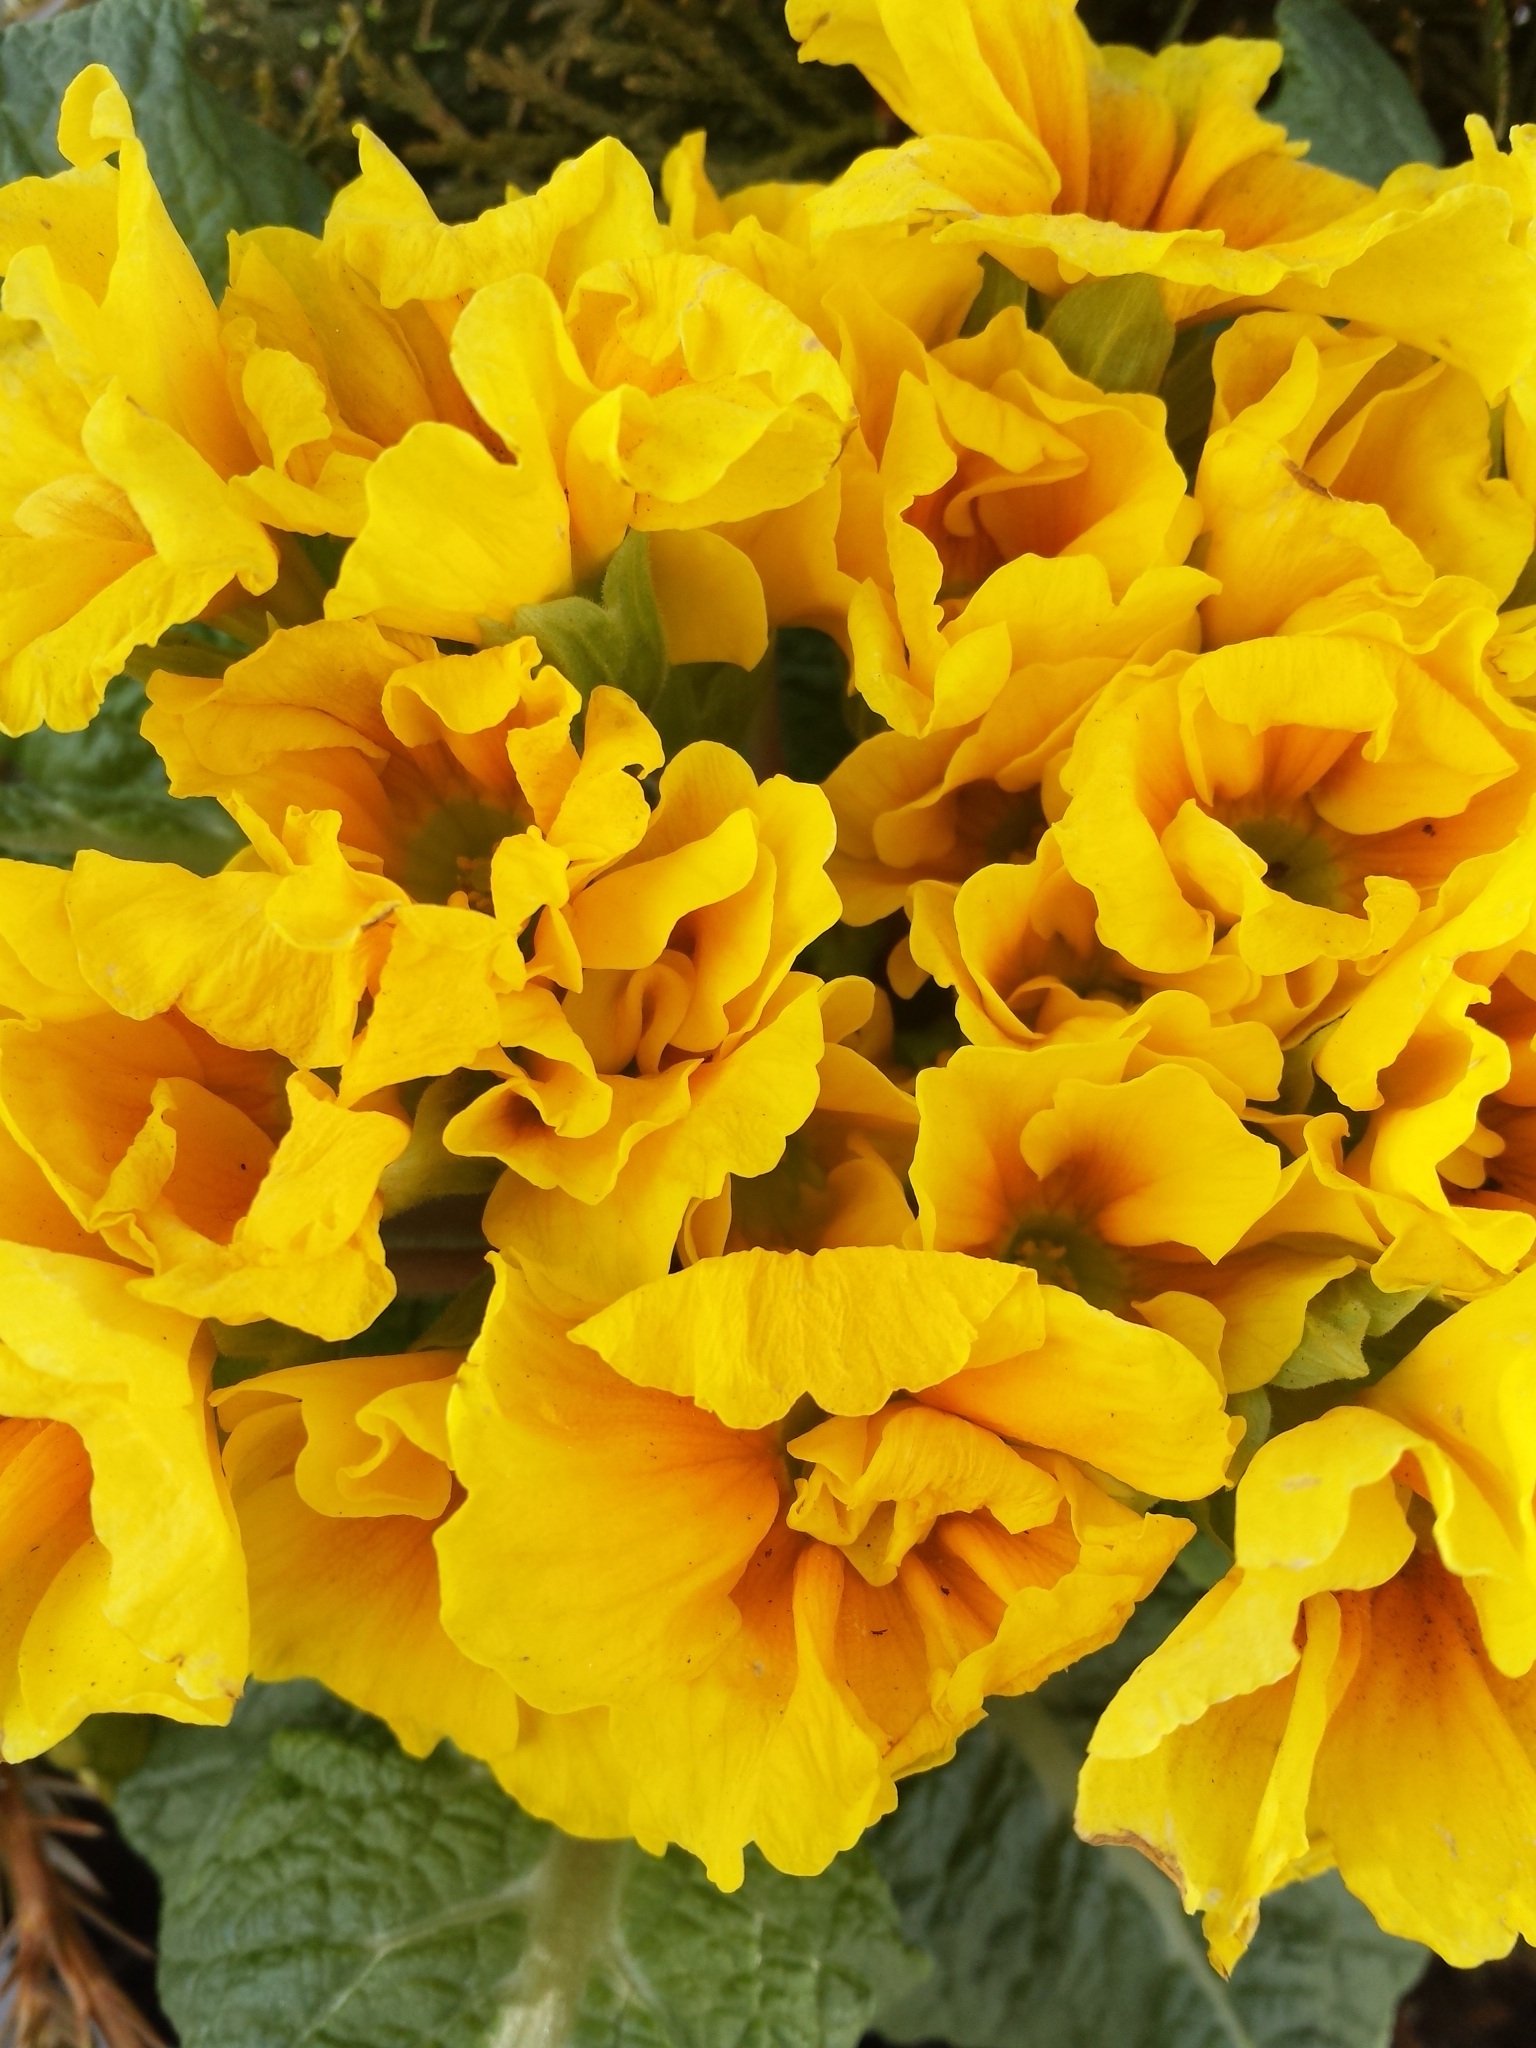
plant, flower, petal, spring, yellow, flora, flowers, easter, spring flowers, primula, flowering plant, annual plant, land plant, canna family